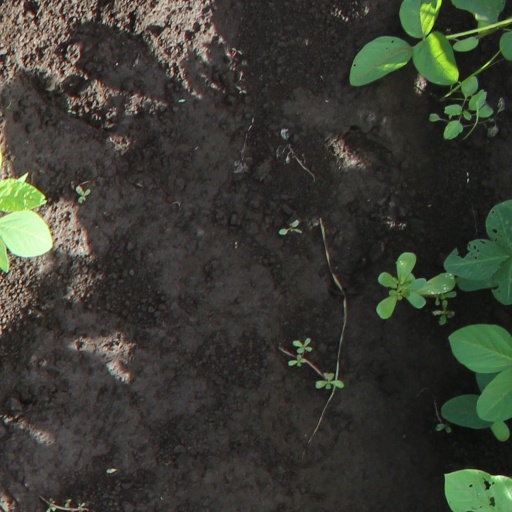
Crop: soybean